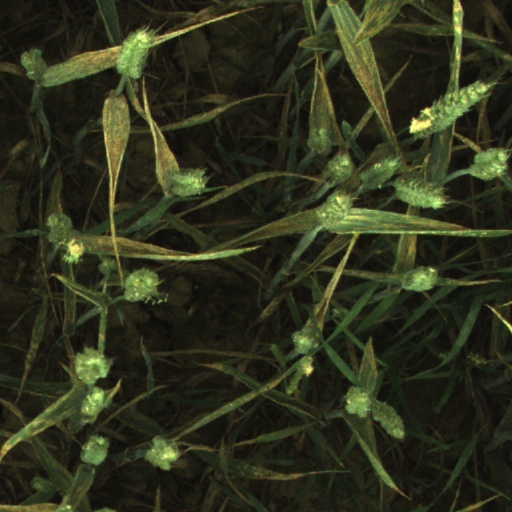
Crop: wheat